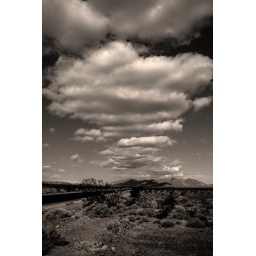
While driving down the road I had to pull over when I saw these clouds through my windshield.